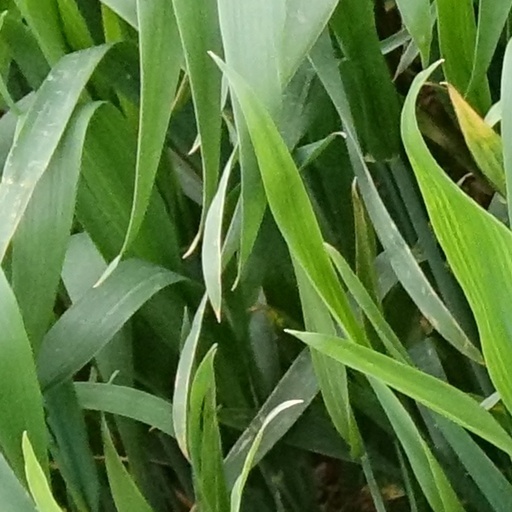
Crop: wheat